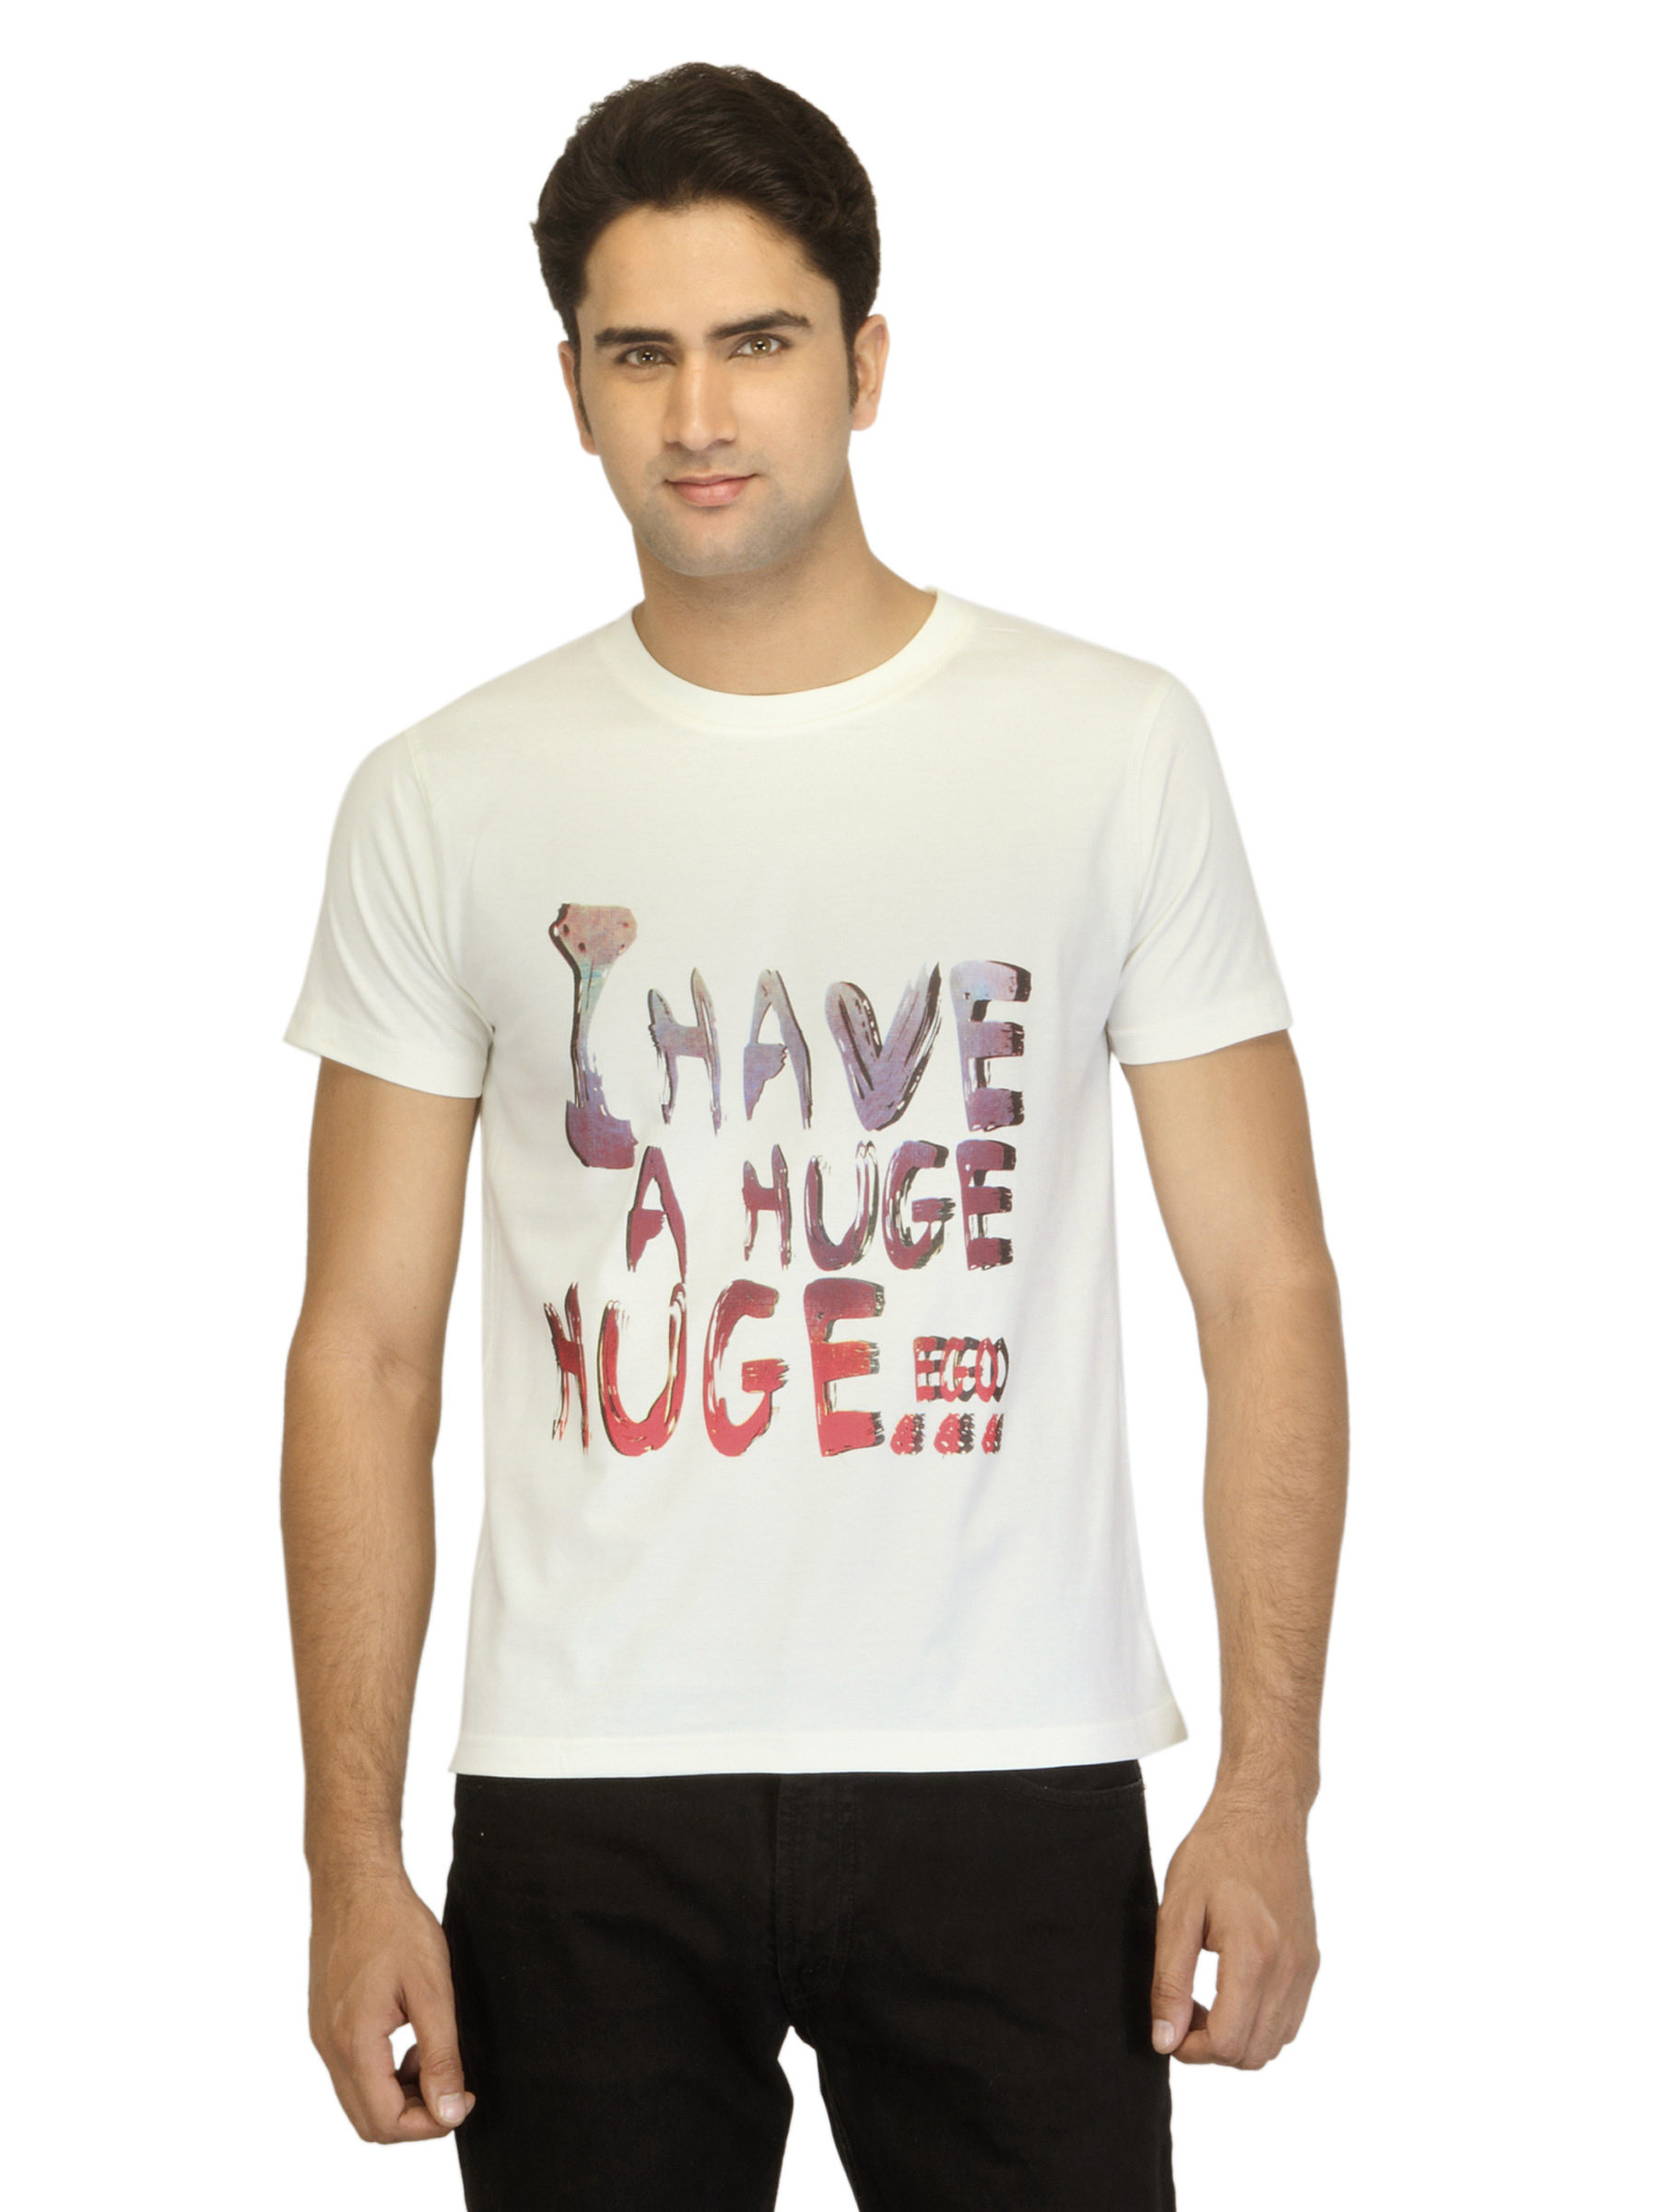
Myntra Men Ego Off White T-shirt
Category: Apparel / Topwear / Tshirts
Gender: Men
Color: Off White
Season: Summer 2012
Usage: Casual